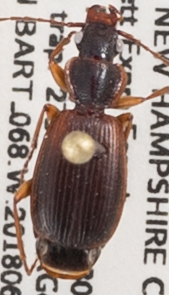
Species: Cymindis cribricollis
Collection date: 2018-06-27
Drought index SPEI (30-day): -0.156
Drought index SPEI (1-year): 0.47
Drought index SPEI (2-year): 0.47